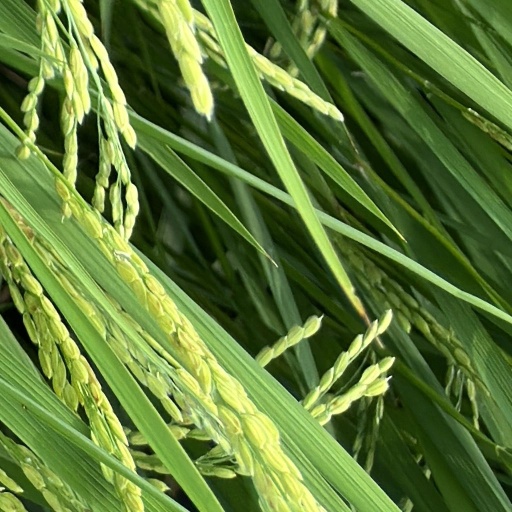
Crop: rice